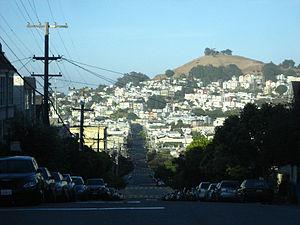
Bernal Heights est un quartier de San Francisco en Californie, appelé familièrement Bernal. Il se trouve au sud du quartier de Mission District et possède un parc au sommet d'une colline. Il est bordé par quatre rues : Cesar Chavez Street au nord, Mission Street à l'ouest et les routes 280 et 101 au sud et à l'est.